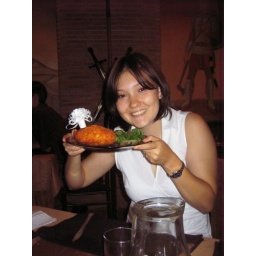
one of our last nights in Pyatigorsk ... and my chicken is wearing a hat